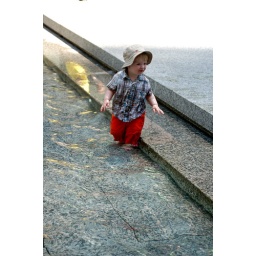
A cute little boy playing in the fountains in Chicago